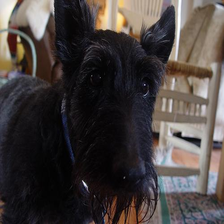
Species: dog
Breed: scottish terrier